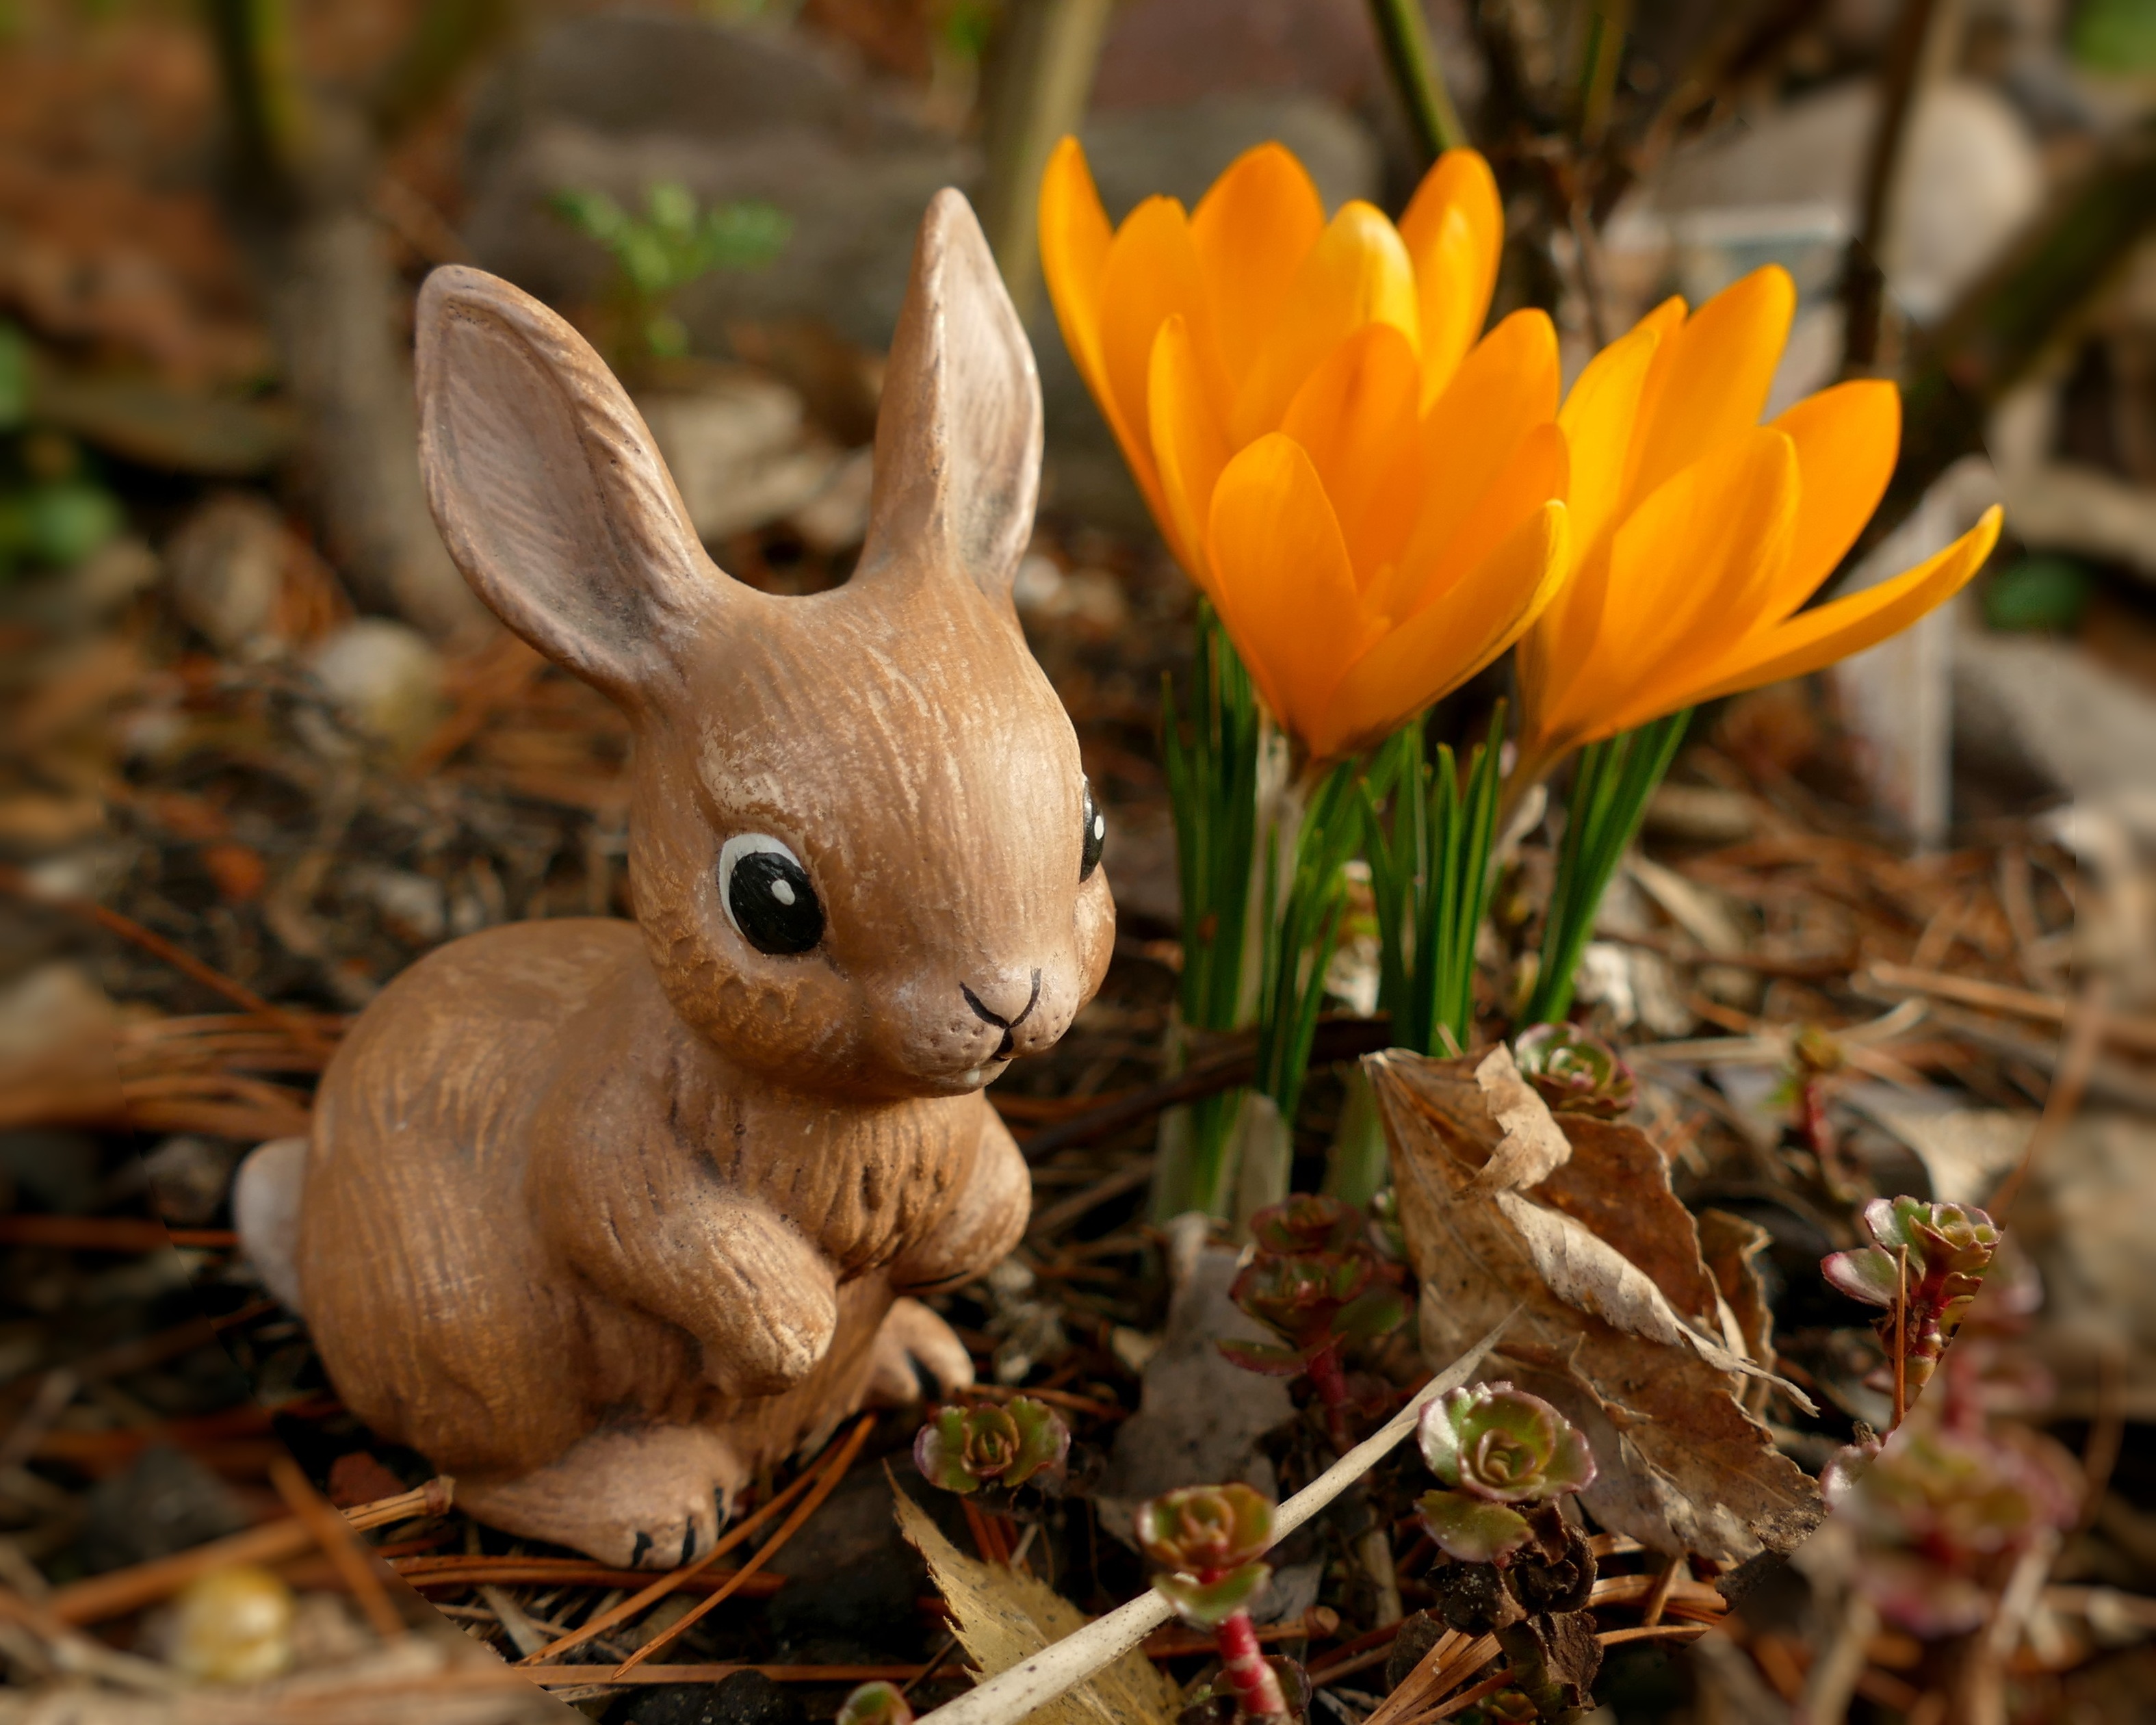
nature, grass, plant, sweet, flower, cute, wildlife, autumn, holiday, flora, fauna, rabbit, hare, figure, funny, easter, bunny, easter bunny, easter decoration, macro photography, rabits and hares